The California Field Atlas

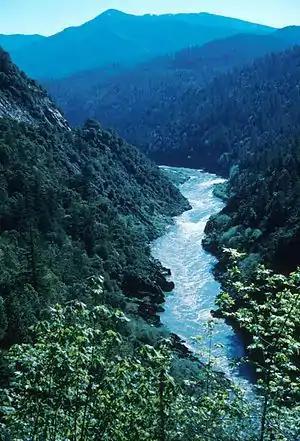
Kaufmann chose to omit human activity from the book. Instead, his art depicts natural features like the Klamath River("pictured") as they would appear without roads or other manmade interference.

He saw the "Field Atlas" as having two main purposes: a scientific agenda to foster geographic literacy, and an artistic agenda to promote the cause of conservation—the latter of which also has political dimensions. He told the website "7x7" that the "whole book—this whole endeavor—is an exercise in how we can continue our human residency in California not only over the next 100 years, for example, but over the next 10,000 years." On the other hand, Kaufmann sought to avoid any overt political argumentation in the book, and he has expressed frustration with partisan approaches to conservation. Mike Sonksen identified the book—particularly its ecological perspective and sense of "geographic literacy"—with the ideas of deep ecology and bioregionalism as articulated by Kaufmann's influence Gary Snyder in such works as "Turtle Island"(1974) and "A Place in Space"(1995).